Royal Small Arms Factory

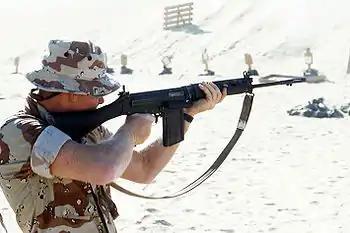
US Marine firing the L1A1 rifle

"For weapons manufactured at Enfield before 1853, see British military rifles#Early Enfield rifles"